Equal Rights Amendment

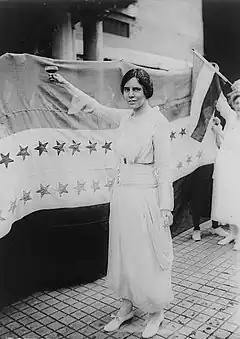
Alice Paul toasting (with grape juice) the passage of the Nineteenth Amendment, August 26, 1920

On September 25, 1921, the National Woman's Party announced its plans to campaign for an amendment to the U.S. Constitution to guarantee women equal rights with men. The text of the proposed amendment read: